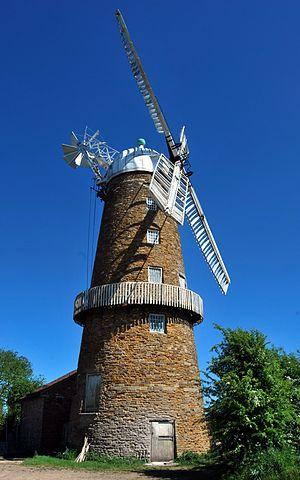
Whissendine est un village et une paroisse civile d'Angleterre situé dans le nord-ouest du Rutland, au nord-ouest de Oakham.